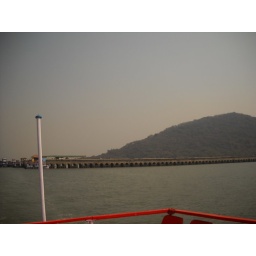
The bridge that connects the place where boats drop people off with the island in the background.